Swimmer (video game)

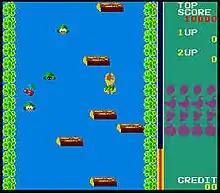
The swimmer, right of center, surrounded by logs. The cherries on the left give points when collected.

The player swims through a vertically scrolling level while collecting floating fruit for points and power-ups to knock enemies out. Players can swim from side to side to avoid obstacles, or they can press a button to dive under them. The goal is to swim until the character reaches the treasure island.